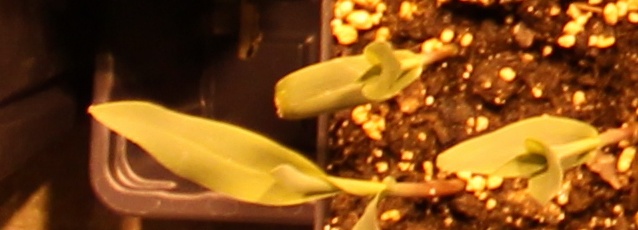
Label: Corn